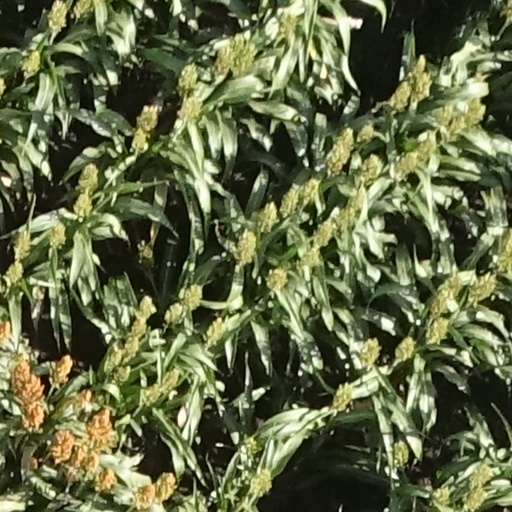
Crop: sorghum